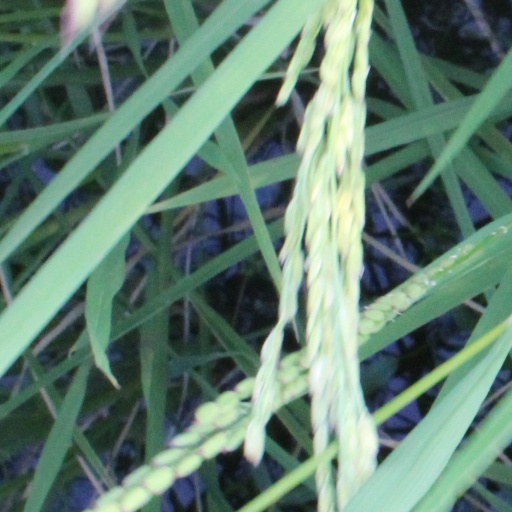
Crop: rice